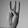
ASL letter: W